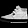
Label: Sneaker